Robert Theissen

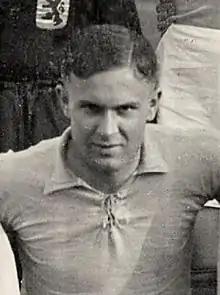
Robert Theissen in 1928

Robert Theissen (20 July 1906 – 13 February 1963) was a Luxembourgish footballer. He competed in the men's tournament at the 1928 Summer Olympics.